Take It Off (Kesha song)

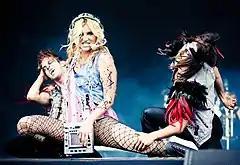
Kesha performing "Take It Off" on the Get Sleazy Tour

The song's second video was released via Kesha's YouTube account. She revealed the video's completion, release and inspiration through a video description quote saying, "heyy to all my fans! so me [and] my friends were bored and we were really channeling some 80's [inspiration] ("Tron", David Bowie in "Labyrinth", and "Revenge of the Nerds".) and we made this new video for take it off. it was really fun to make. i hope you guys like it". The video was directed by Skinny. This version of the video is known as "Take it Off (K$ N' Friends Version)".